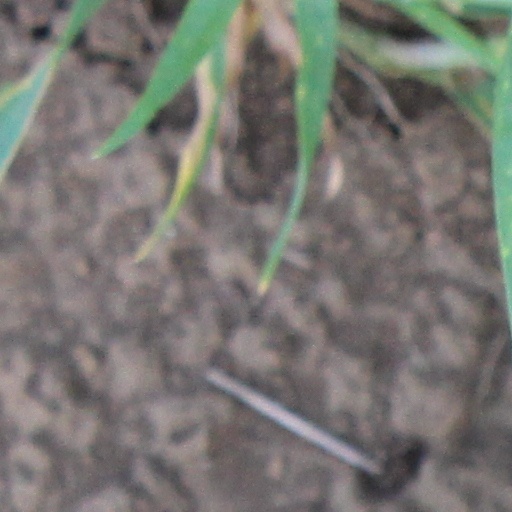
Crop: wheat